Jennifer Jason Leigh

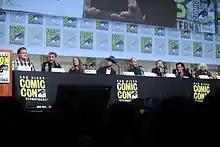
Leigh and the rest of the cast and director of "The Hateful Eight" at the 2015 San Diego Comic-Con.

Leigh had a nonspeaking role in her film debut "Death of a Stranger (The Execution)" (1973). At the age of 14, she attended acting workshops, taught by Lee Strasberg, and the Stagedoor Manor Performing Arts Training Center in Loch Sheldrake, New York. Afterwards, she landed a role in the film "The Young Runaways" (1978). She also appeared in an episode of "Baretta" and an episode of "The Waltons". Several television films followed, including a portrayal of an anorexic teenager in "The Best Little Girl in the World", for which Leigh dropped to . She made her film debut, as a blind, deaf and mute rape victim in the 1981 slasher film "Eyes of a Stranger". She left school to star in the film.